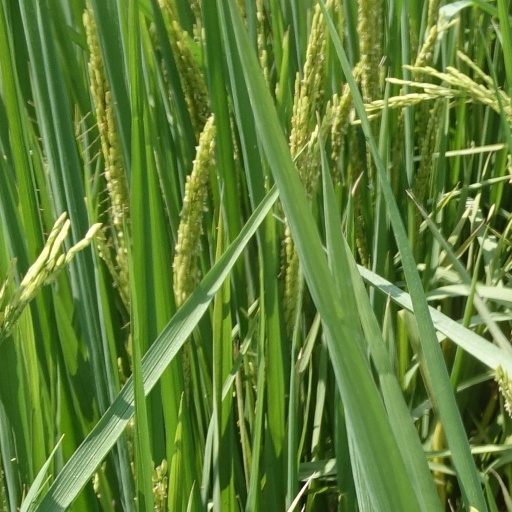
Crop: rice